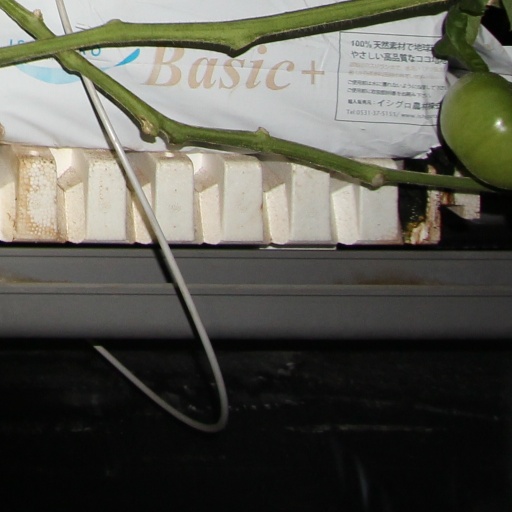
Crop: tomato